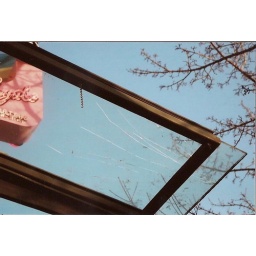
The glass above the pay phone in Ballard. Sky and my photo excursion (nombre uno)